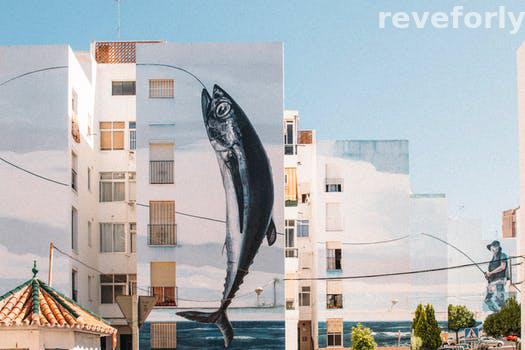
Label: Watermark